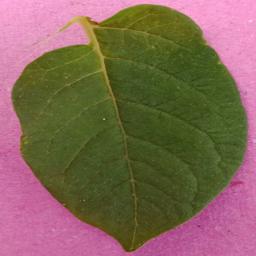
Label: Potato___Healthy